John C. Schafer

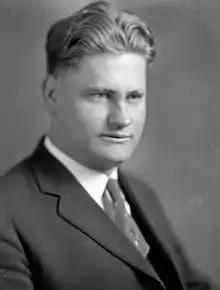
Photo ca.1927 from the Harris & Ewing collection

John Charles Schafer (May 7, 1893June 9, 1962) was an American railroad operator and Republican politician from Milwaukee County, Wisconsin. He served six terms in the U.S. House of Representatives, representing Wisconsin's 4th congressional district from 1923 to 1933, and from 1939 to 1941. Initially a member of the progressive faction of Republicans, Schafer fell out with progressive leadership after the death of U.S. senator Robert M. La Follette Sr. and then became a supporter of the stalwart faction. Late in his career, he drifted into extreme anti-communism and was a defender of the Nazi German American Bund in the lead-up to Schafer was a member of the Steuben Society, a German American group that later came out in favor of Nazism.